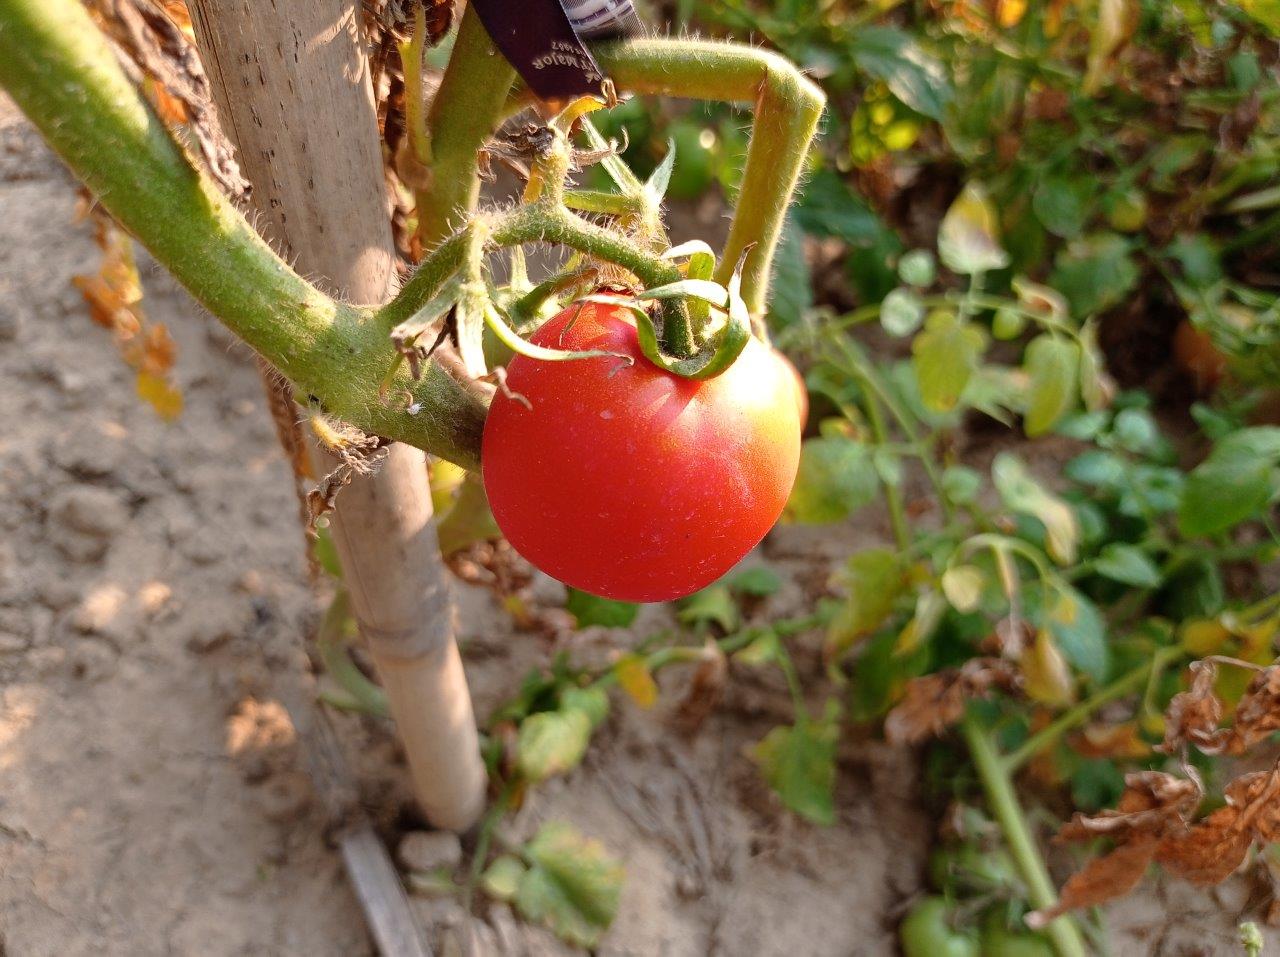
Maturity: Mature